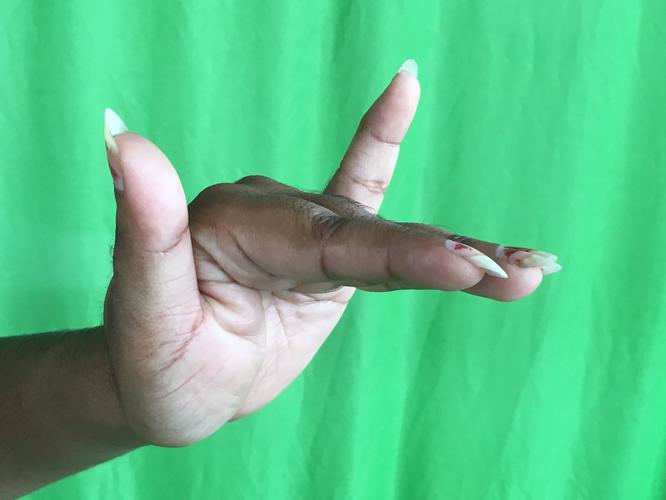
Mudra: Mrigasirsha
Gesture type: single_hand